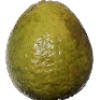
Label: guava